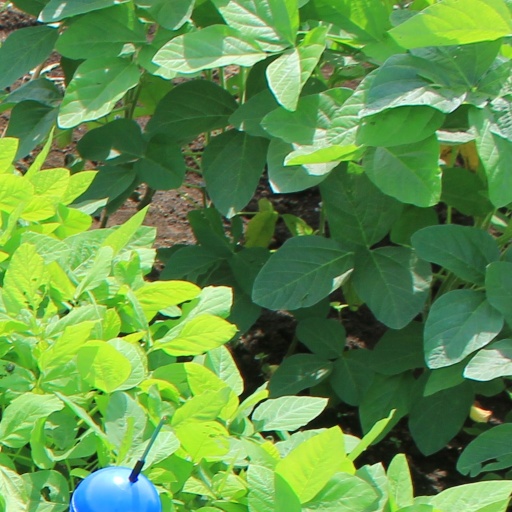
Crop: soybean